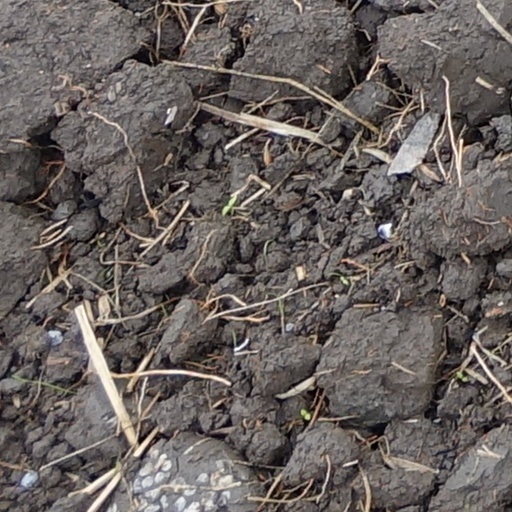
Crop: wheat